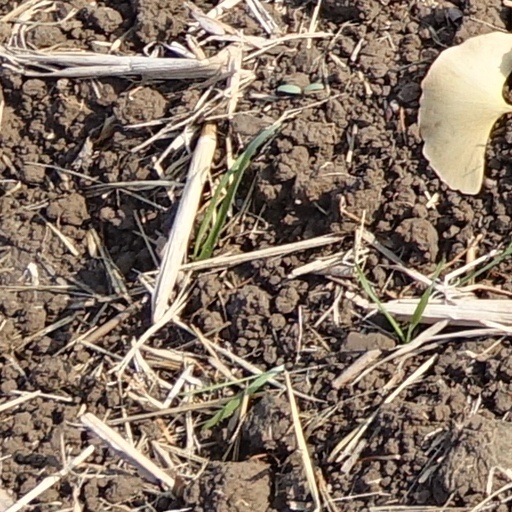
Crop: wheat